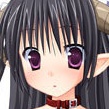
Portrait style: Anime Portrait